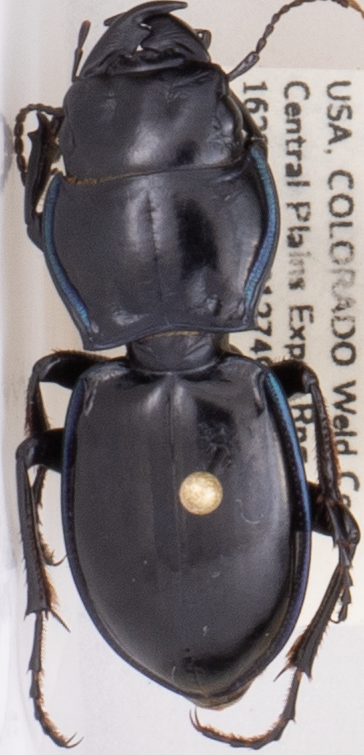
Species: Pasimachus elongatus
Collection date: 2020-08-05
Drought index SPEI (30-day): -0.884
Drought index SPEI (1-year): -0.71
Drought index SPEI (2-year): -0.058